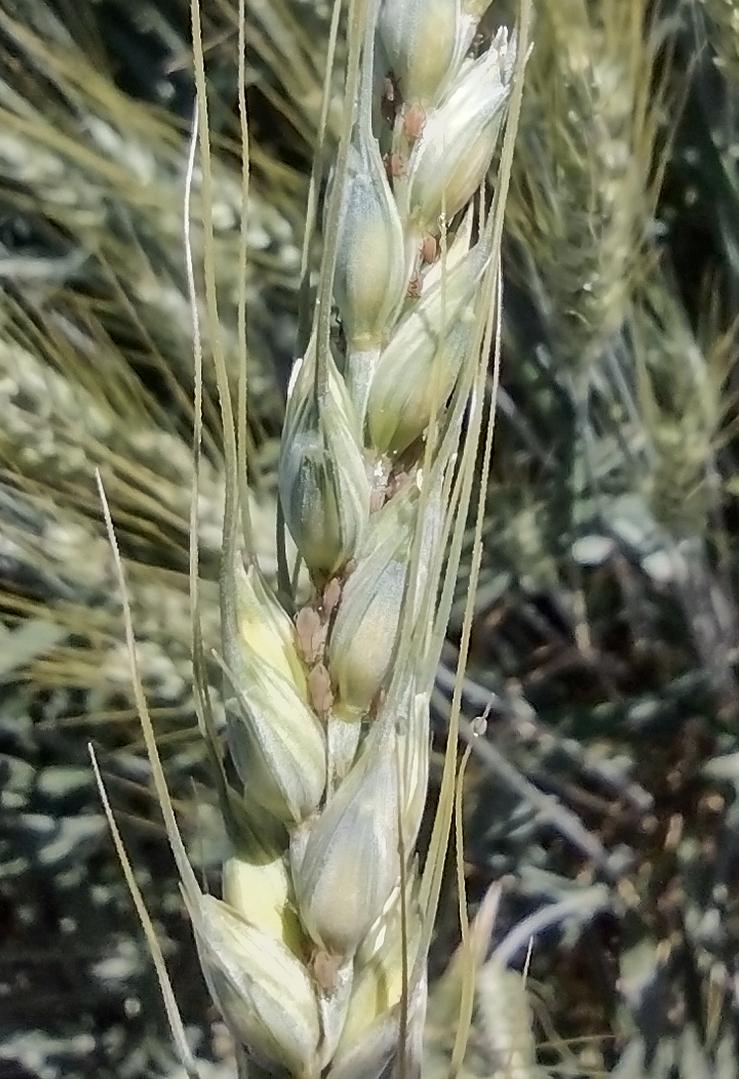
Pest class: english_grain_aphid